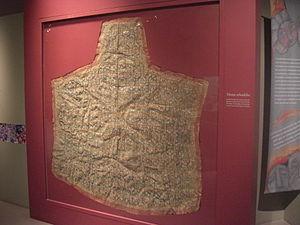
La province de Chubut est une province de l’Argentine, située en Patagonie, entre les 42ᵉ et 46ᵉ parallèles sud.